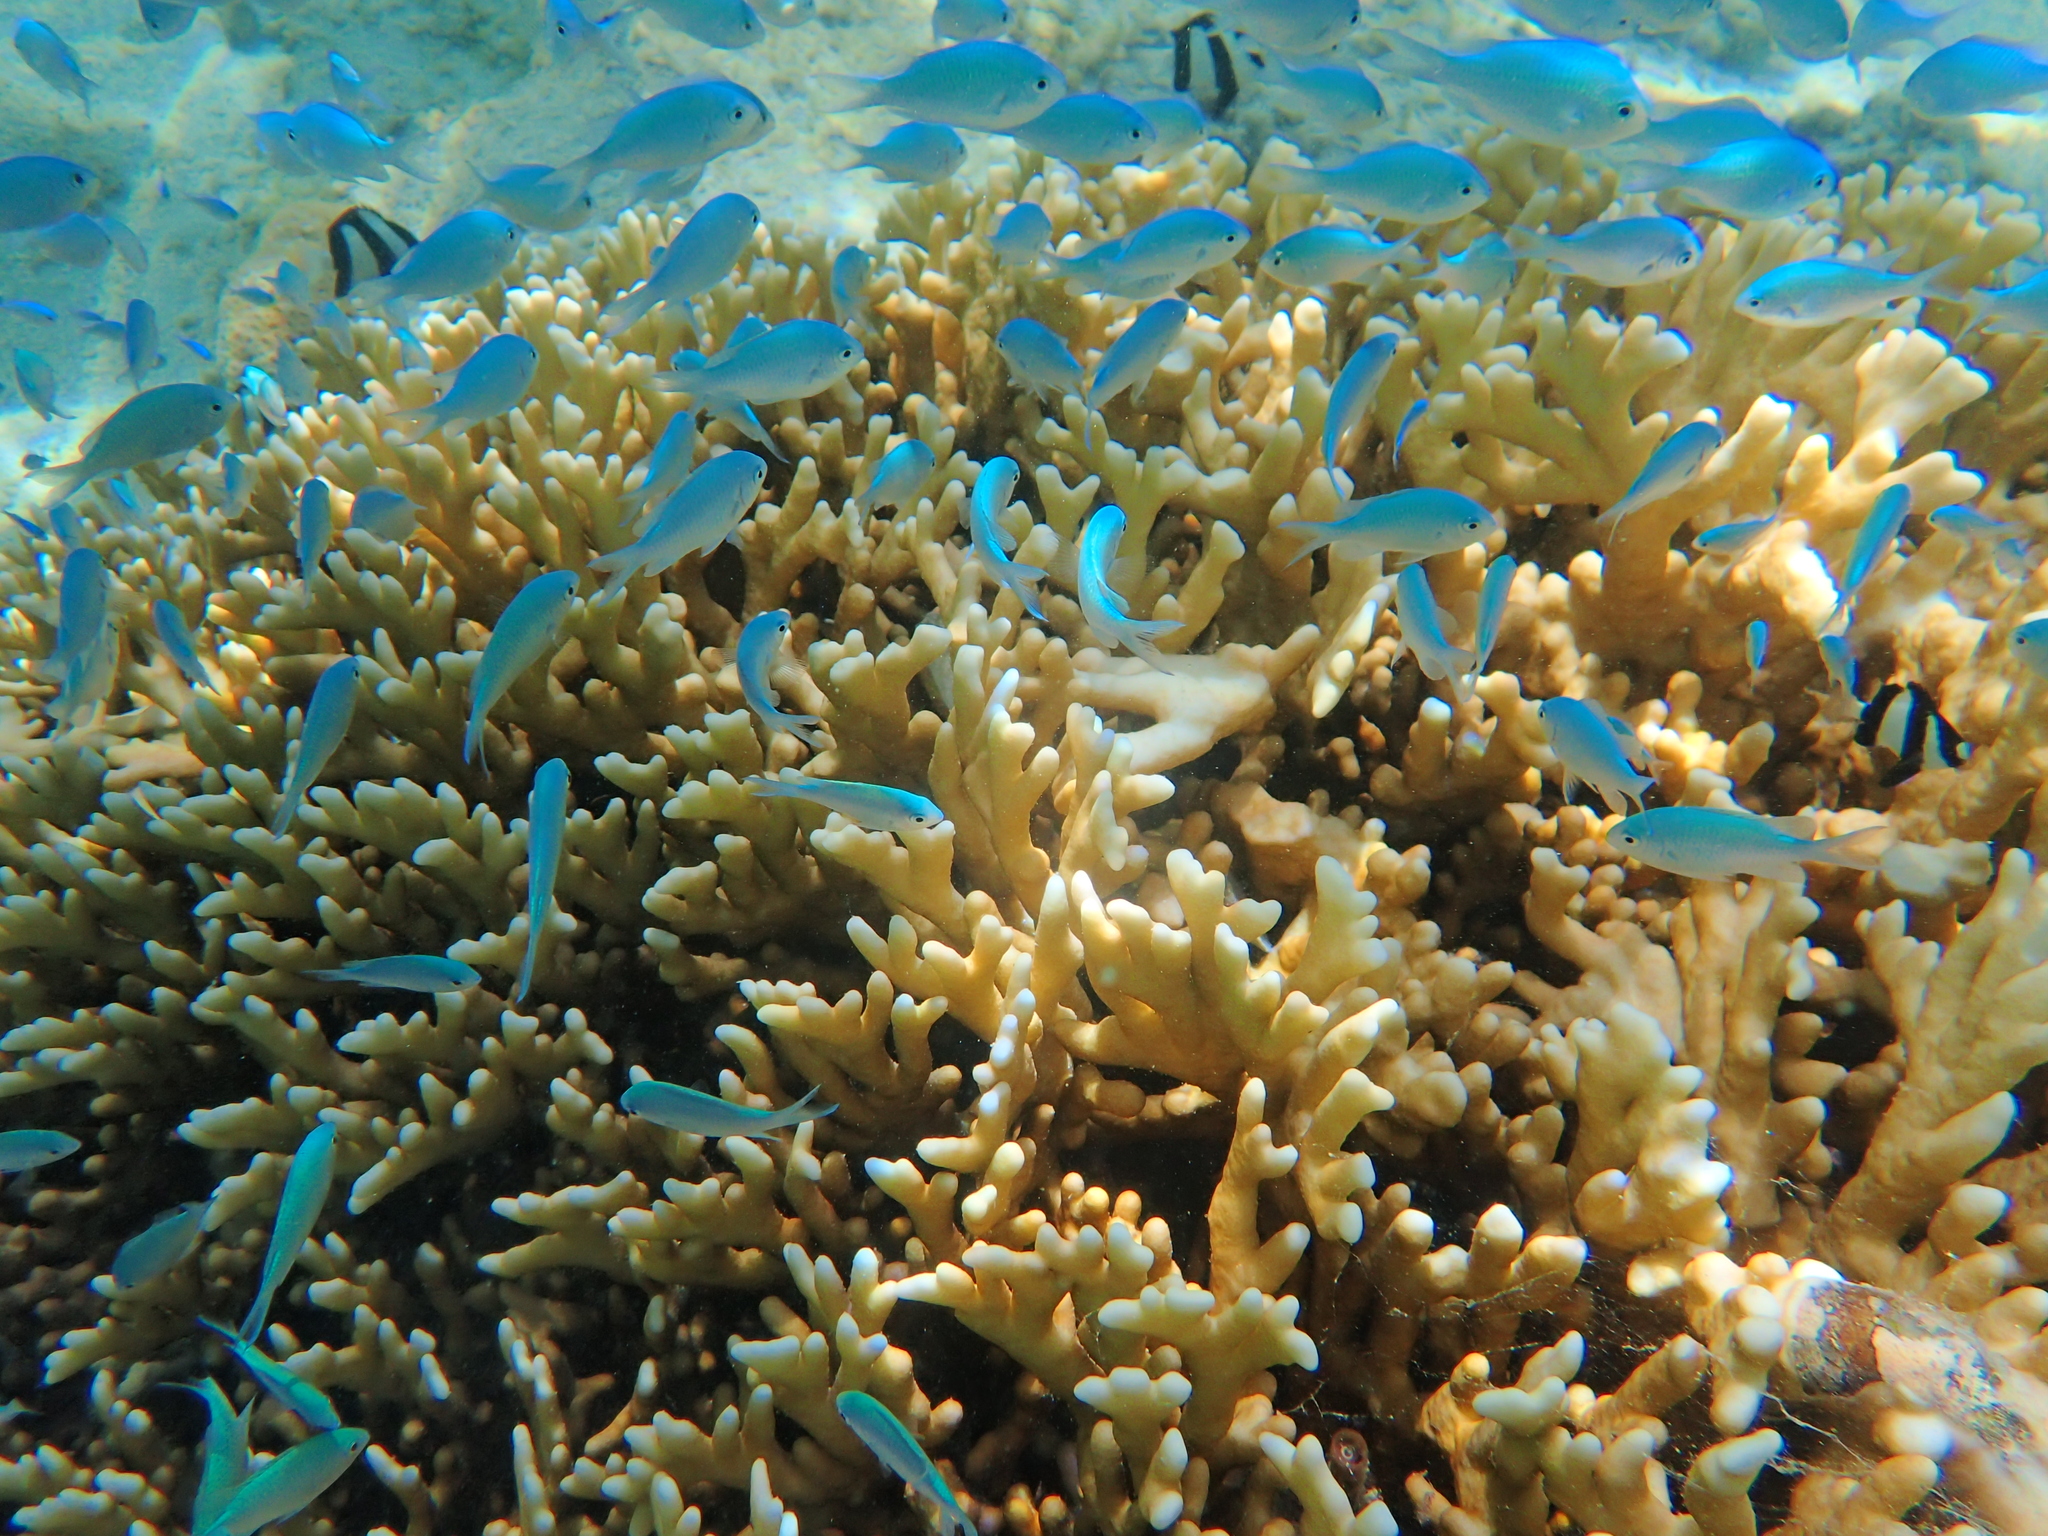
Chromis viridis (Blue-green Chromis)